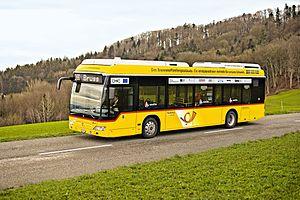
CarPostal Suisse SA, plus connue en français sous le nom CarPostal, est une entreprise de transport en commun filiale de La Poste suisse.